Dorothy Wanja Nyingi

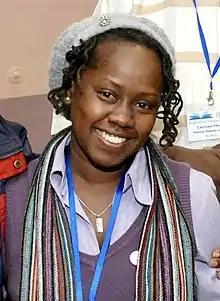
Dorothy Wanja Nyingi in 2011

Dorothy Wanja Nyingi (born 1974) is a Kenyan ichthyologist and recipient of the "Ordre des Palmes académiques" ("Order of Academic Palms") for her work on Fish Biodiversity and Aquatic Ecology. She is the head of the Ichthyology Department at the National Museums of Kenya. She is a freshwater ecologist focusing on community driven conservation and the author of the first guide to fresh water fish in Kenya, "Guide to the Common Freshwater Fishes of Kenya."